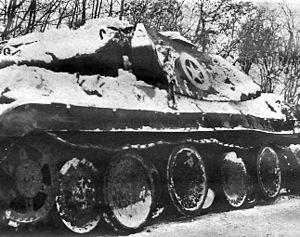
En 1944, l'opération Greif est une opération sous fausse bannière dirigée par le commando Waffen-SS Otto Skorzeny qui devait être exécutée dans le cadre de l'opération Wacht am Rhein pendant la Seconde Guerre mondiale. Le but de l'opération était de capturer intacts des ponts sur la Meuse pour ensuite permettre le passage des troupes allemandes. Dans l'ensemble, elle se solda par un échec même si elle créa une certaine confusion dans les lignes alliées.